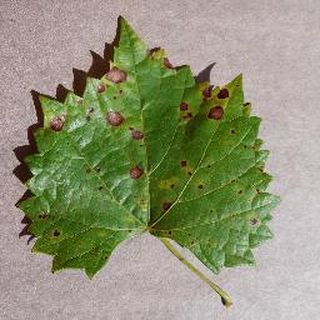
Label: grape_black_rot